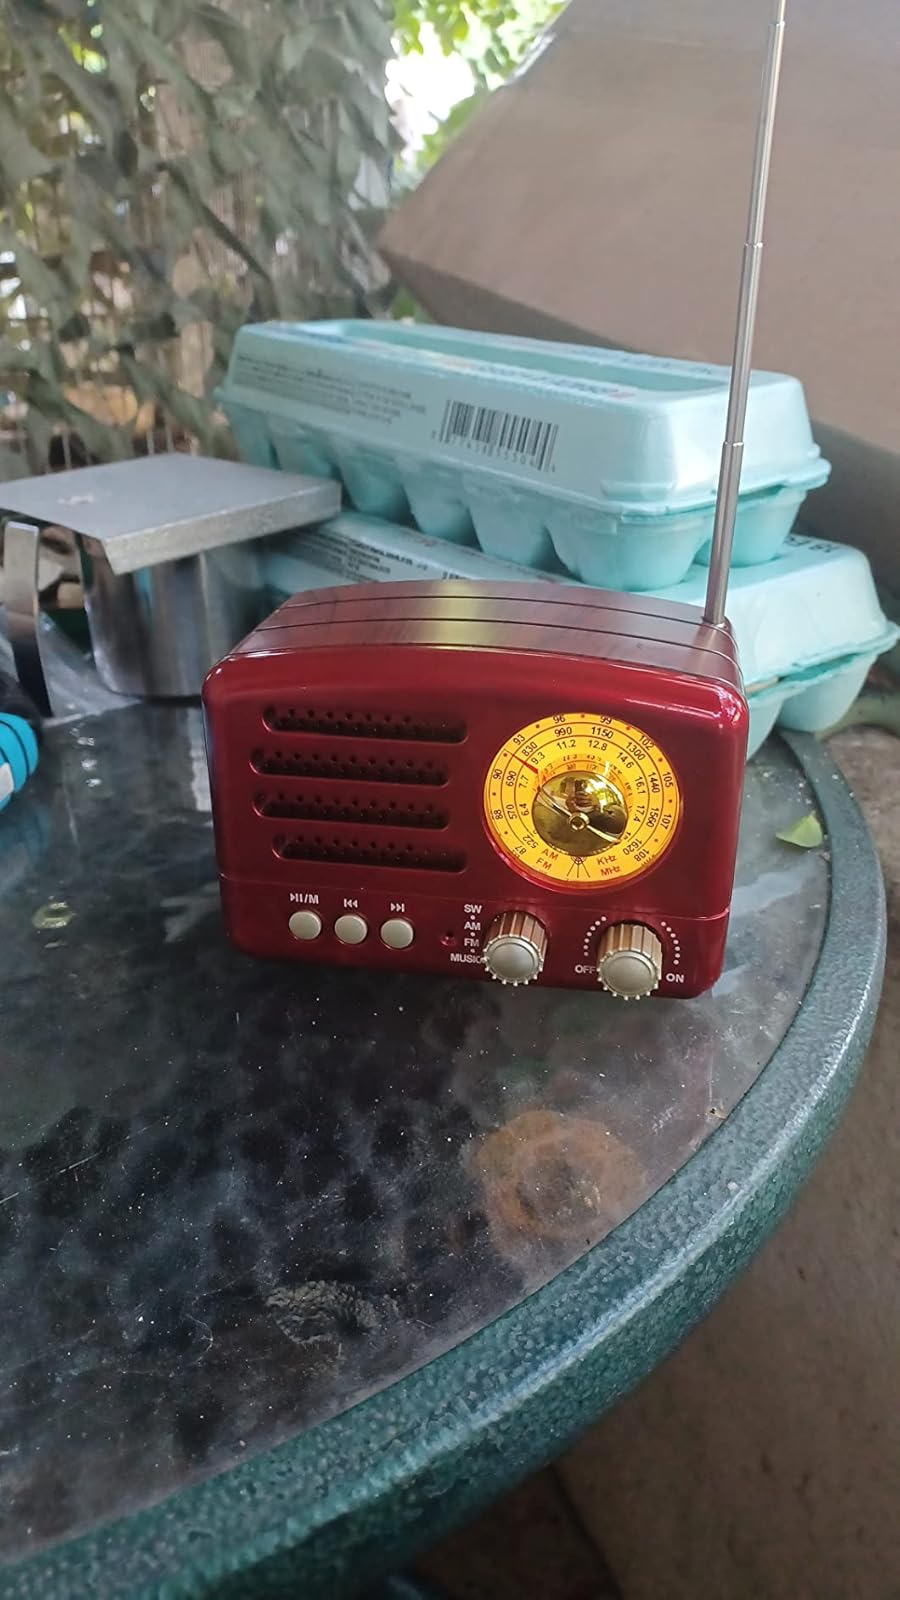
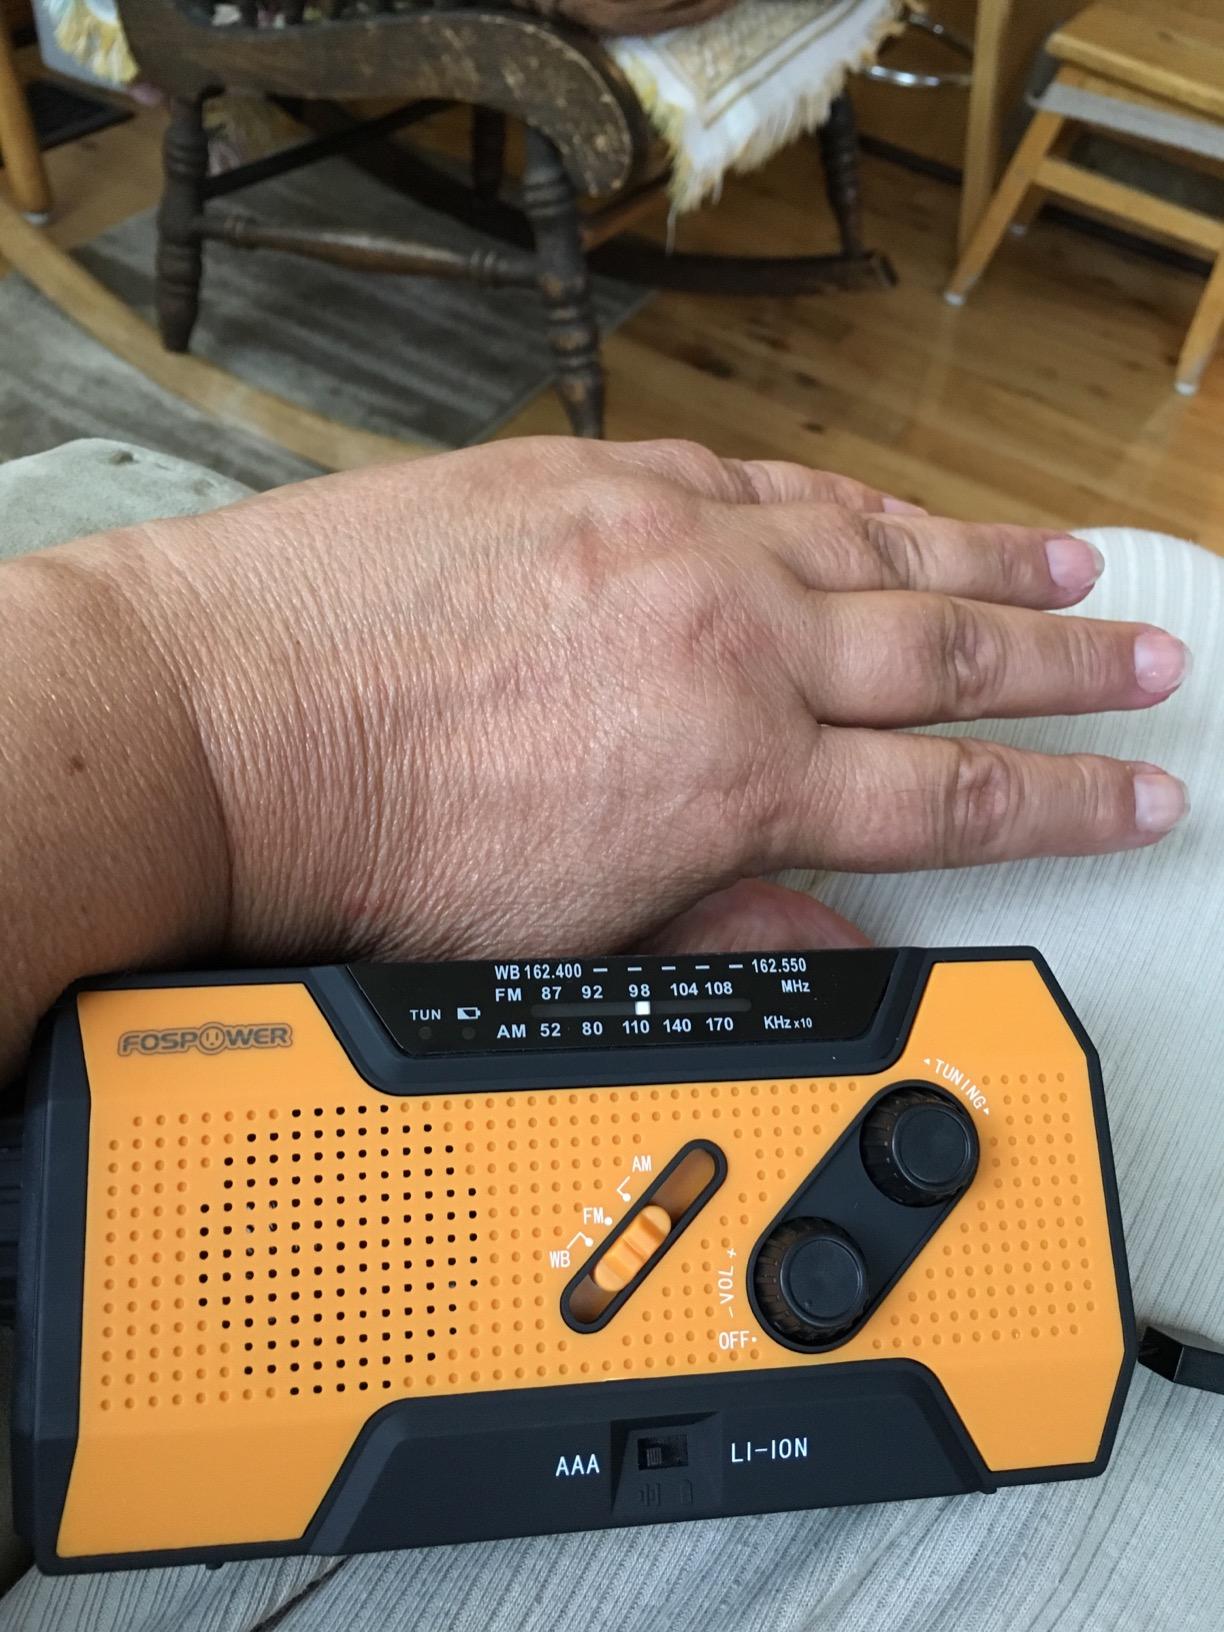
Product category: radio
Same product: no